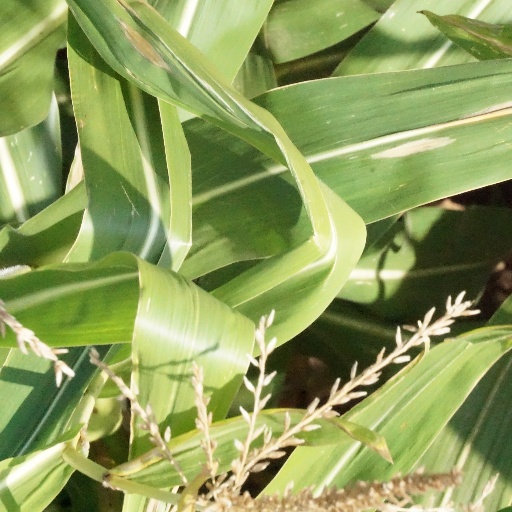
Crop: maize; corn